Krishnanum Radhayum

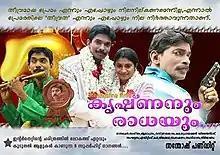
Theatrical release poster

Krishnanum Radhayum is a 2011 Indian Malayalam-language romantic drama film written, directed, and produced by Santhosh Pandit. The film starred himself, beside handling major departments in filmmaking, including music composing, lyrics, art direction, editing, visual effects, playback singing, costumes, fight choreography, production design, and title graphics.